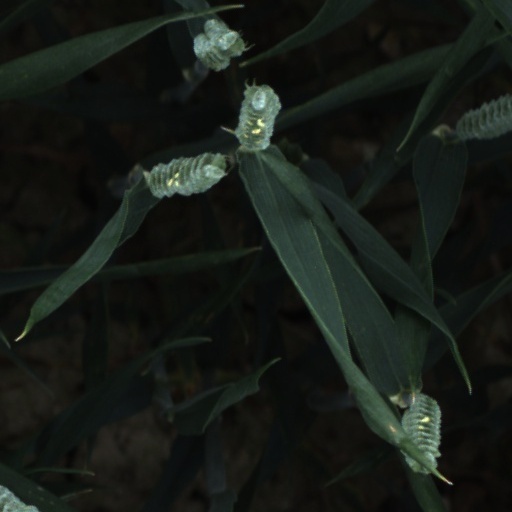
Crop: wheat